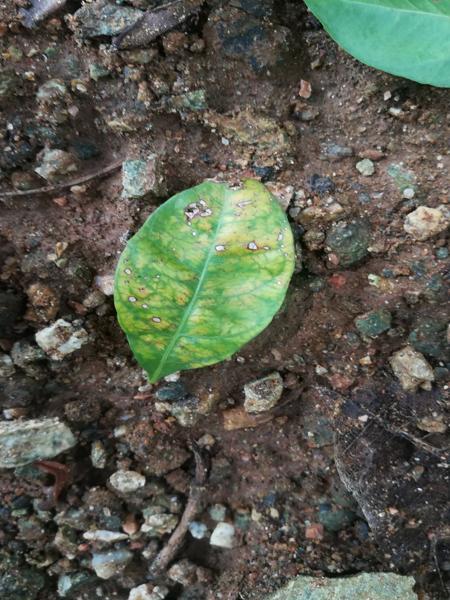
Plant: Henna